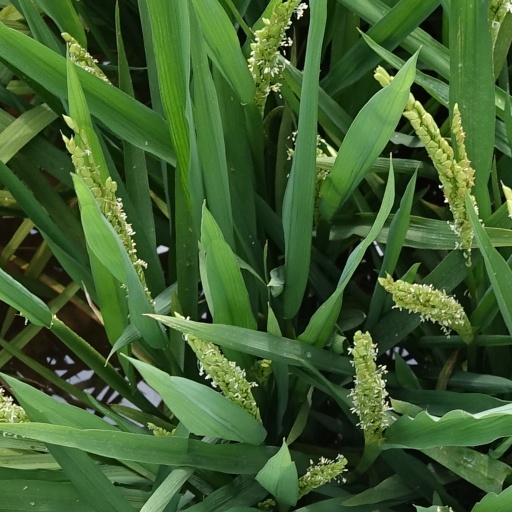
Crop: rice